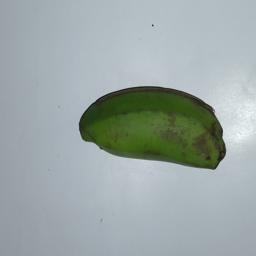
Banana variety: Champa Kola